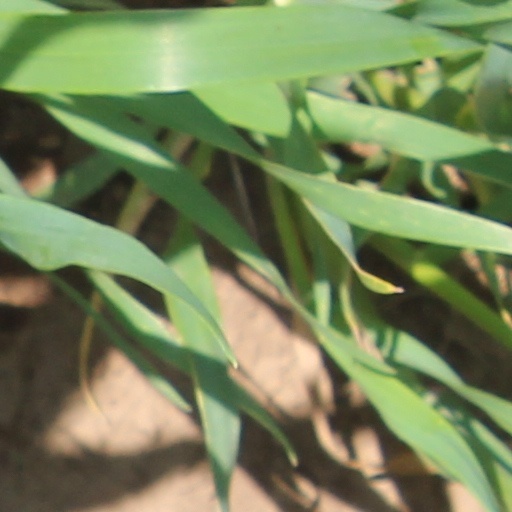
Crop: wheat